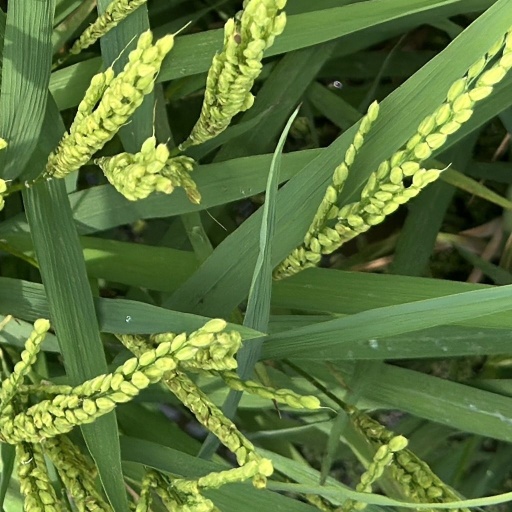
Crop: rice